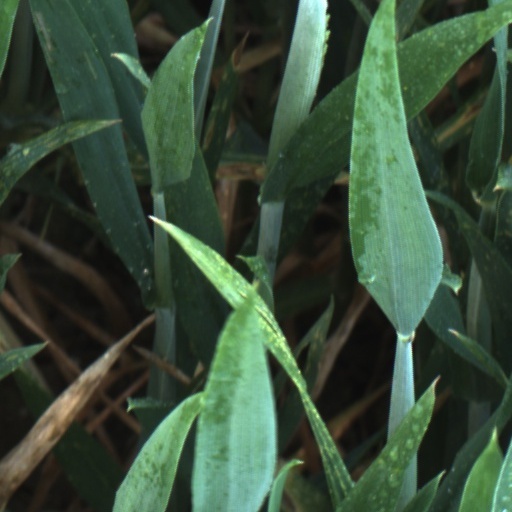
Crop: wheat